Matra-Simca MS680

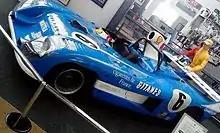
Matra MS680B

The MS680 was the last sports car developed by Matra. The only MS680 made was based on a modified chassis of the MS670C. Powering the car was the Matra Sports V12 engine.